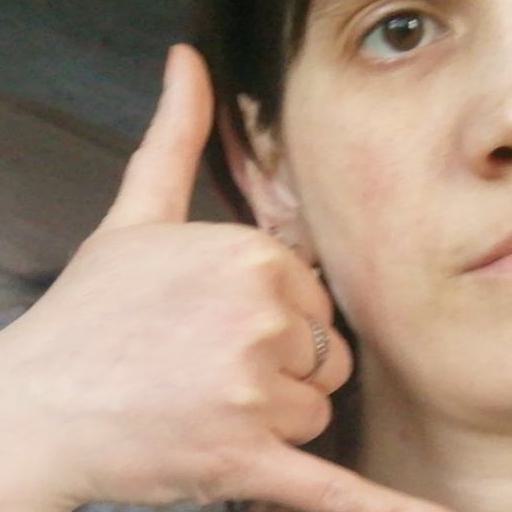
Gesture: call